Niels Hemmingsens Gade

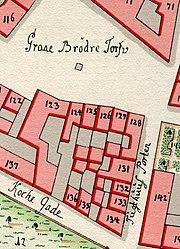
seen on Gedde's district map from 1757

The section of present-day which runs from to was called or after Ambrosius Løffelman, a trumpeter who owned property at the site.